Chicago Cubs

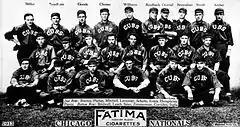

The next season, veteran catcher Johnny Kling left the team to become a professional pocket billiards player. Some historians think Kling's absence was significant enough to prevent the Cubs from also winning a third straight title in 1909, as they finished 6 games out of first place. When Kling returned the next year, the Cubs won the pennant again, but lost to the Philadelphia Athletics in the 1910 World Series.